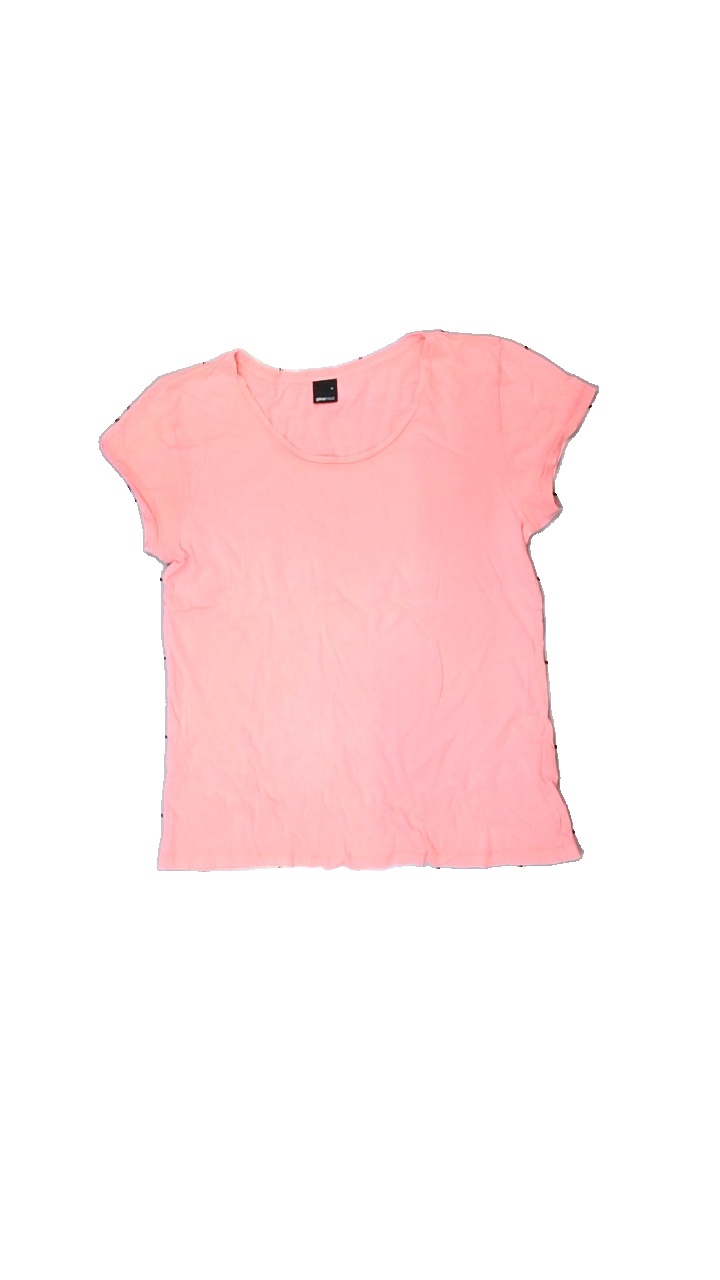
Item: T-shirt (Ladies)
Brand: Gina Tricot
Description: Pink t-shirt
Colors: Pink
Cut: Regular, C-collar
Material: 100% Cotton
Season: All
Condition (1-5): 5
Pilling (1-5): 5
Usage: Reuse
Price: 50-100